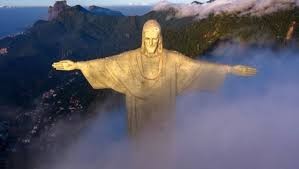
Landmark: Christ the Reedemer